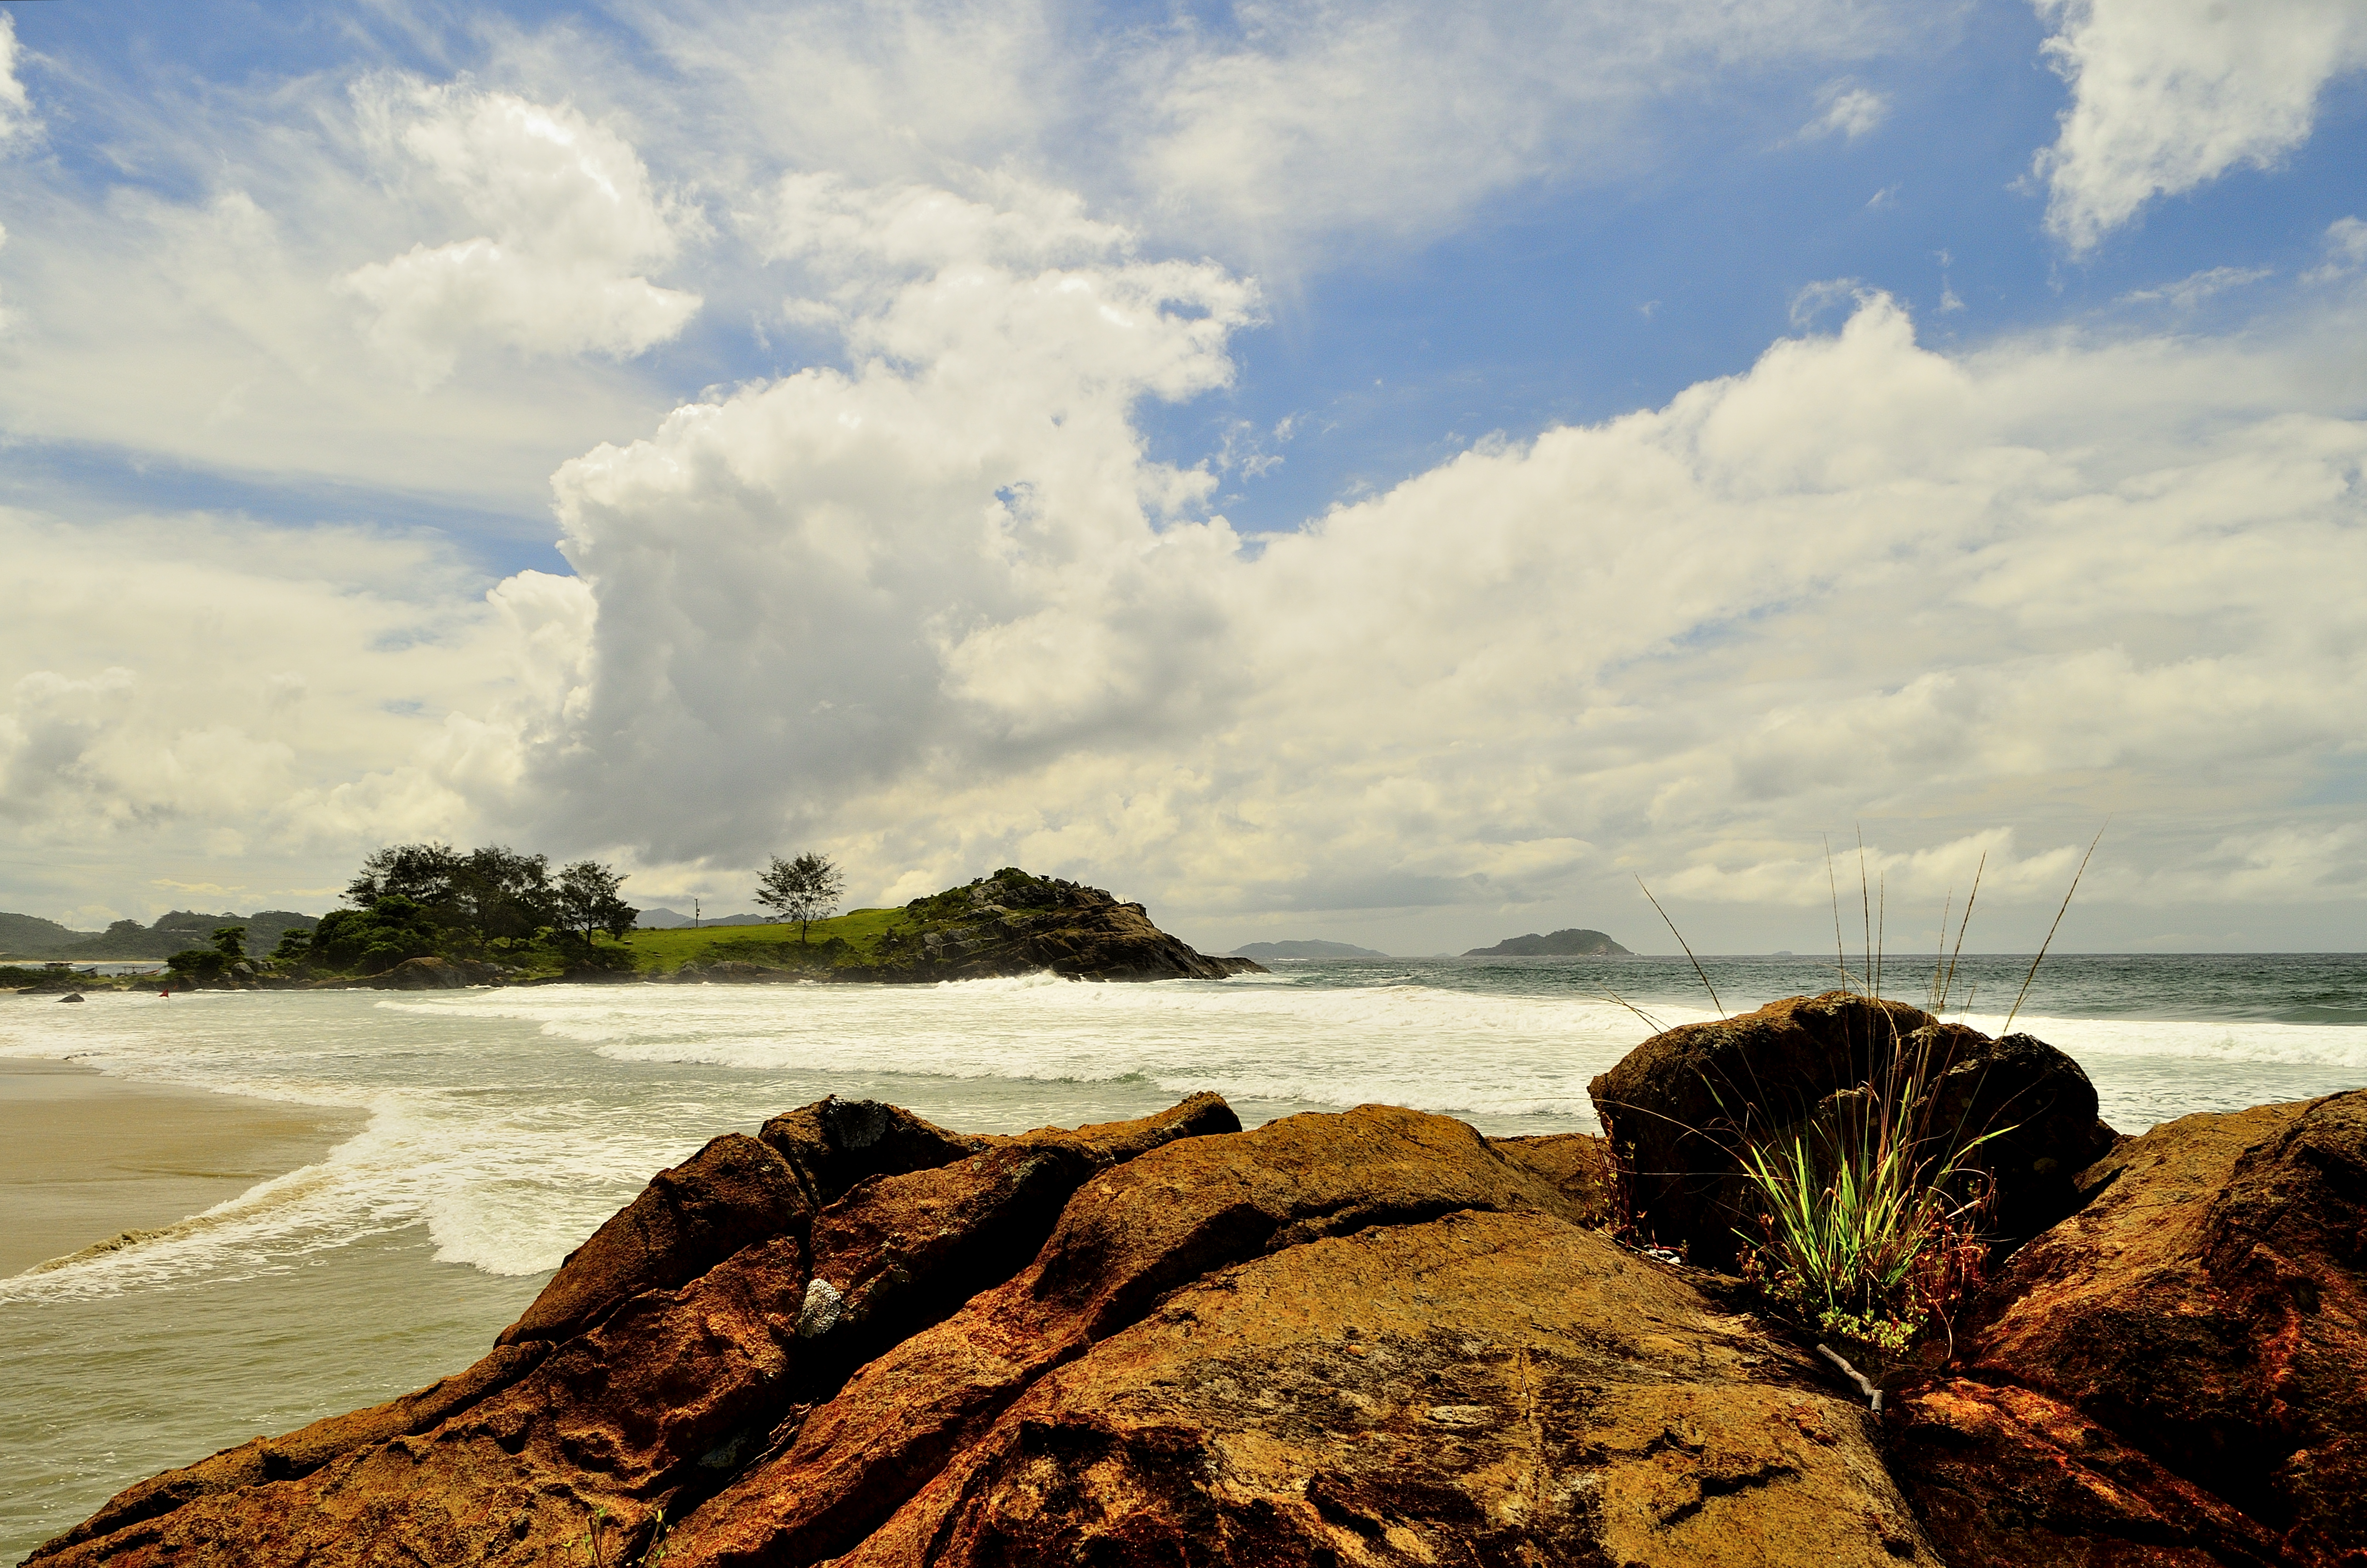
beach, landscape, sea, coast, water, nature, sand, rock, ocean, horizon, cloud, sky, sunset, sunlight, morning, shore, wave, dawn, vacation, cliff, dusk, cove, bay, terrain, material, body of water, praia, florianopolis, santacatarina, br, matadeiro, cape, meteorological phenomenon, wind wave